A Very Brady Sequel

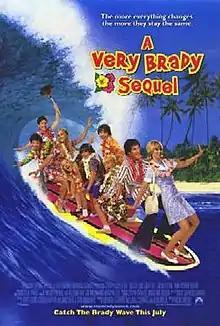
Theatrical release poster

A Very Brady Sequel is a 1996 American comedy film directed by Arlene Sanford (in her feature film directorial debut), with a screenplay by Harry Elfont, Deborah Kaplan, James Berg and Stan Zimmerman, and starring Shelley Long, Gary Cole and Tim Matheson. It also features cameos from RuPaul, Zsa Zsa Gabor, Rosie O'Donnell, Barbara Eden, David Spade, and Richard Belzer.